Mazovia

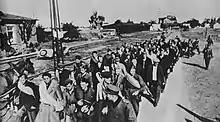
Expelled Poles from Warsaw in Pruszków following the Warsaw Uprising of 1944

Germany operated several prisoner-of-war camps, including Oflag 73, Stalag 319, Stalag 324, Stalag 333 and Stalag 368 with several subcamps, for Polish, Italian, Soviet and Romanian POWs in the region.